Tsuna Sawada

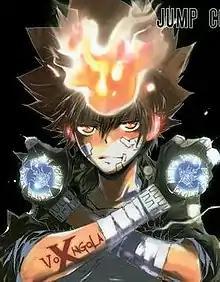
Tsuna in Hyper Dying Will Mode wearing his V.R. X-Gloves in the manga.

Because Tsuna is part of the Vongola bloodline, he has the ability of ""Hyper Intuition"", granting him greater insight than most. When Tsuna is shot with either the or the , or he eats a pill composed with the same material, his body limits are removed. This increases his power and causing dying will flames to emit from his body. The Dying Will Bullet increases his powers to make a task that he regrets to do before he is shot. However, if he does not regret anything when shot, he will die. He can also use variations of the Dying Will Bullet to create any object or to force strength into any part of his body. When shot by the Rebuke Bullet or eating a pill, Tsuna's body limiters are removed, allowing him to take control of his body with the Dying Will Bullet effect. This is known as "Hyper Dying Will Mode".